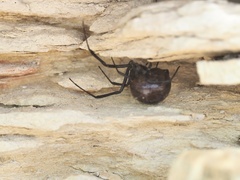
Species: Lactrodectus_hesperus